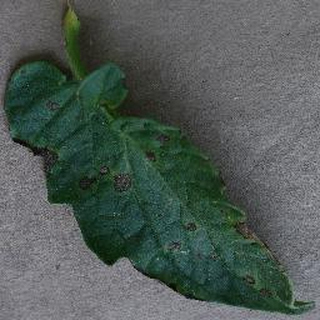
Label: tomato_early_blight